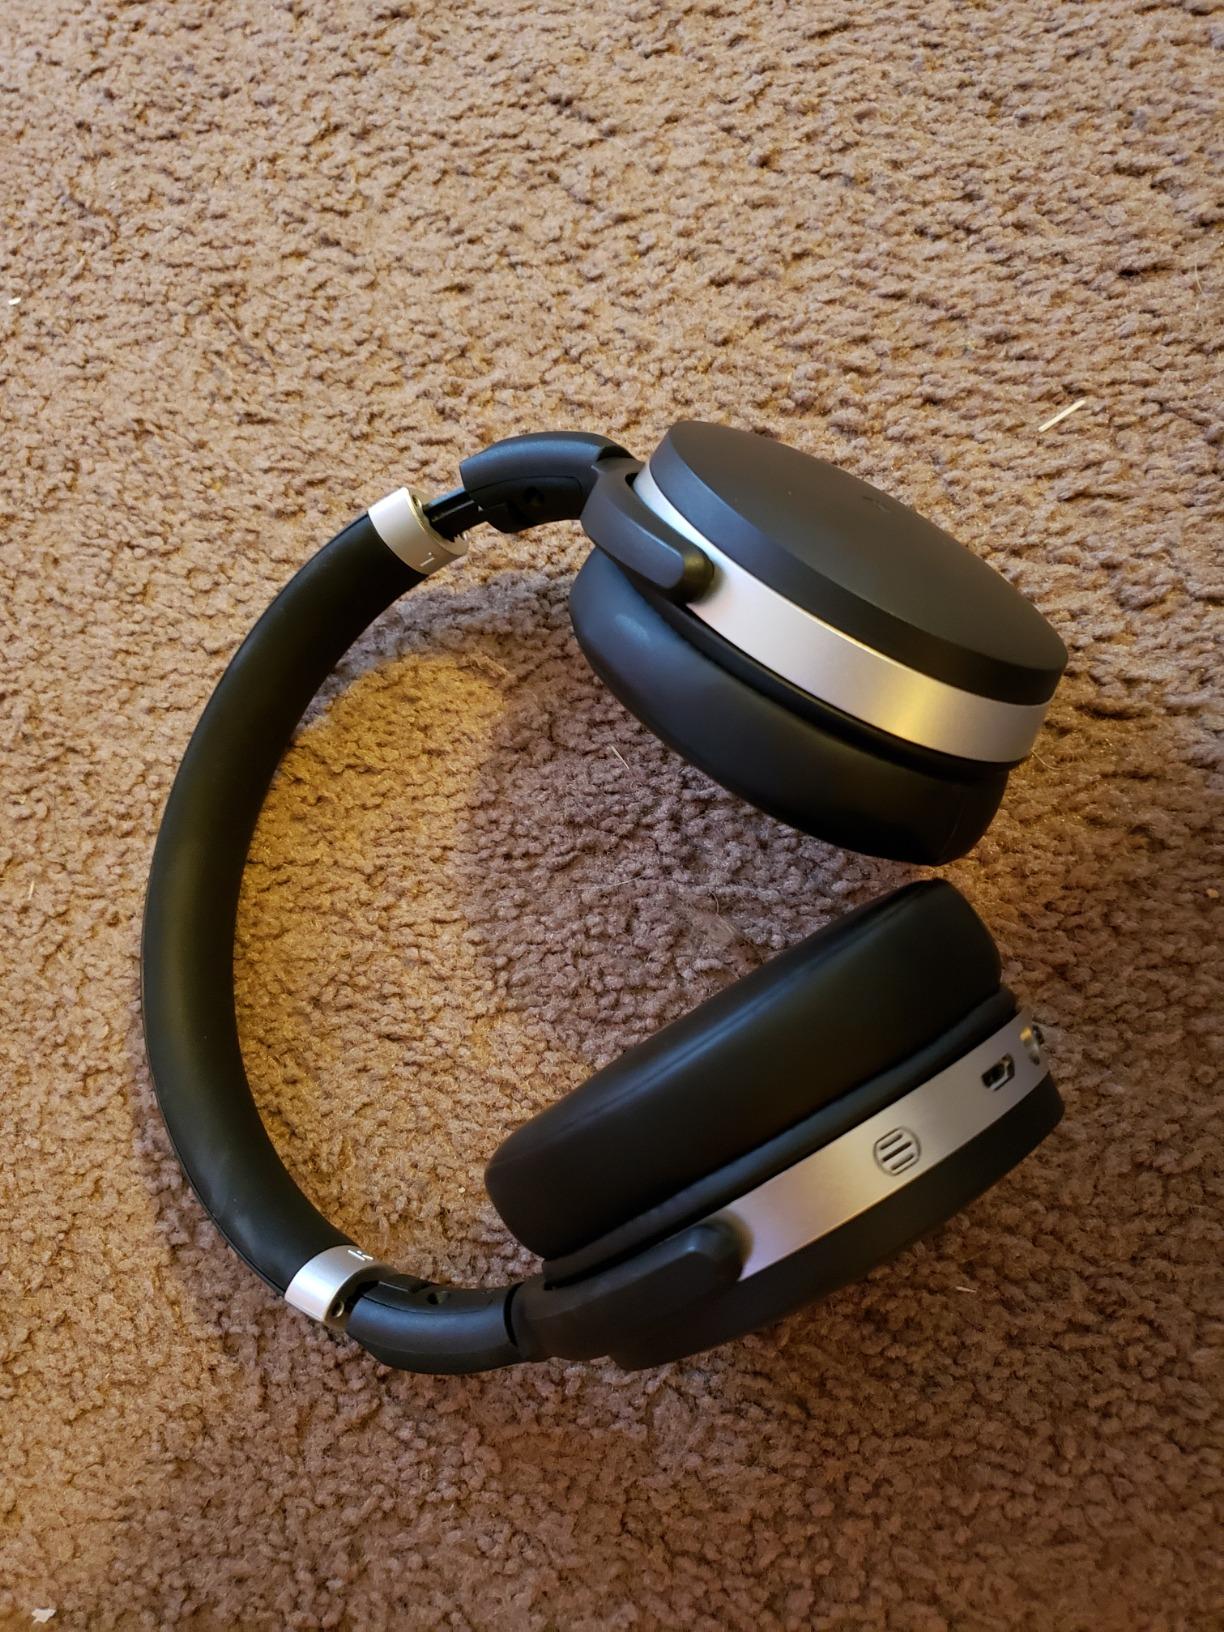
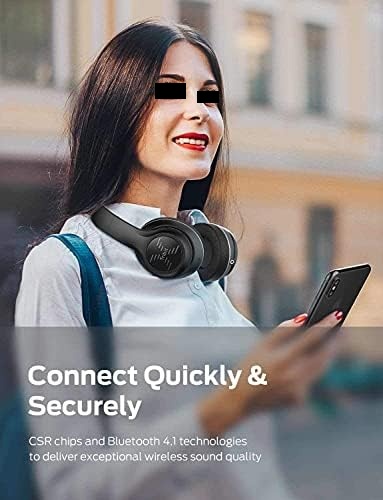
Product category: headphones
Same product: no